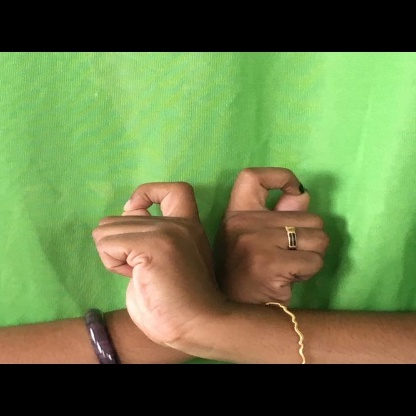
Mudra: Berunda